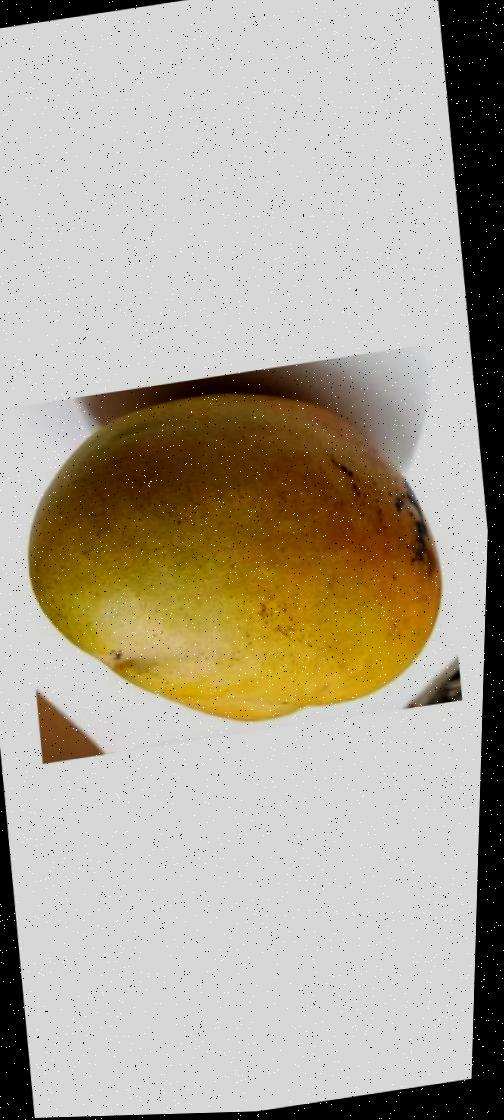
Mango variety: Bari-11